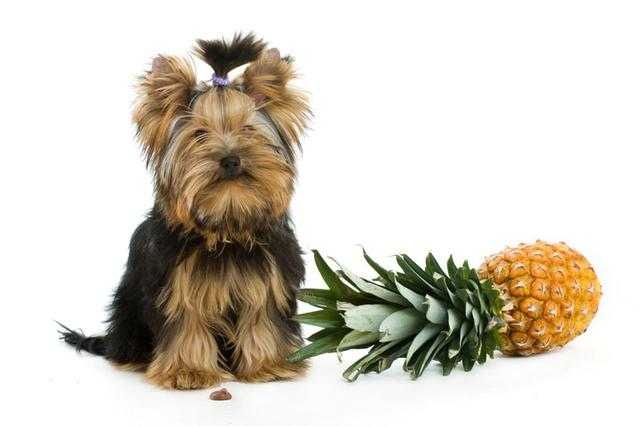
Label: Pineapple